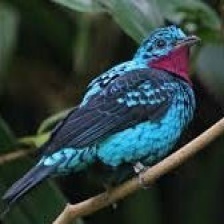
Species: SPANGLED COTINGA
Scientific name: COTINGA CAYANA